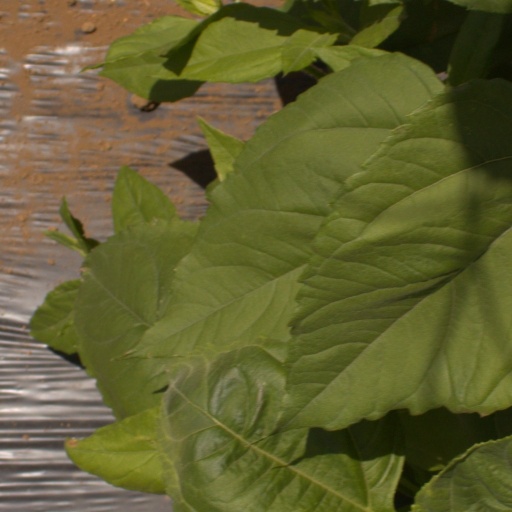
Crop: Jerusalem artichoke